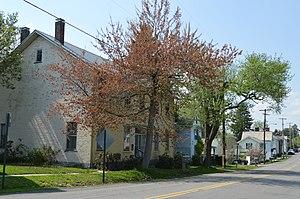
Prospect est un borough situé au centre-ouest du comté de Butler, en Pennsylvanie, aux États-Unis. En 2010, il comptait une population de 1 169 habitants.